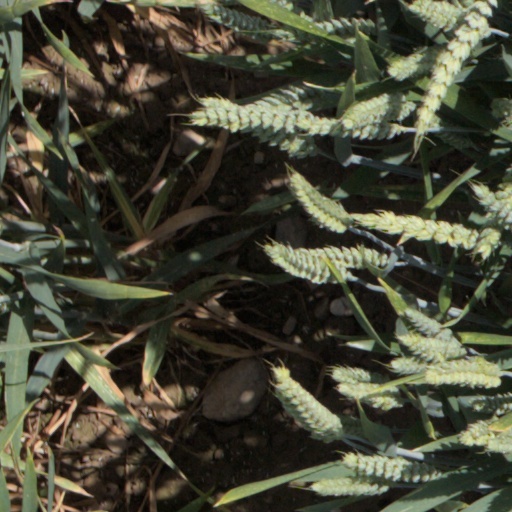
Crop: wheat